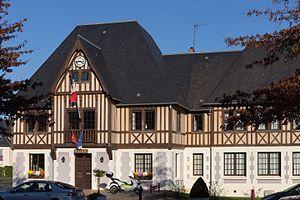
Mairie de Saint-Arnoult
Saint-Arnoult est une commune française, située dans le département du Calvados en région Normandie, peuplée de 1 165 habitants.